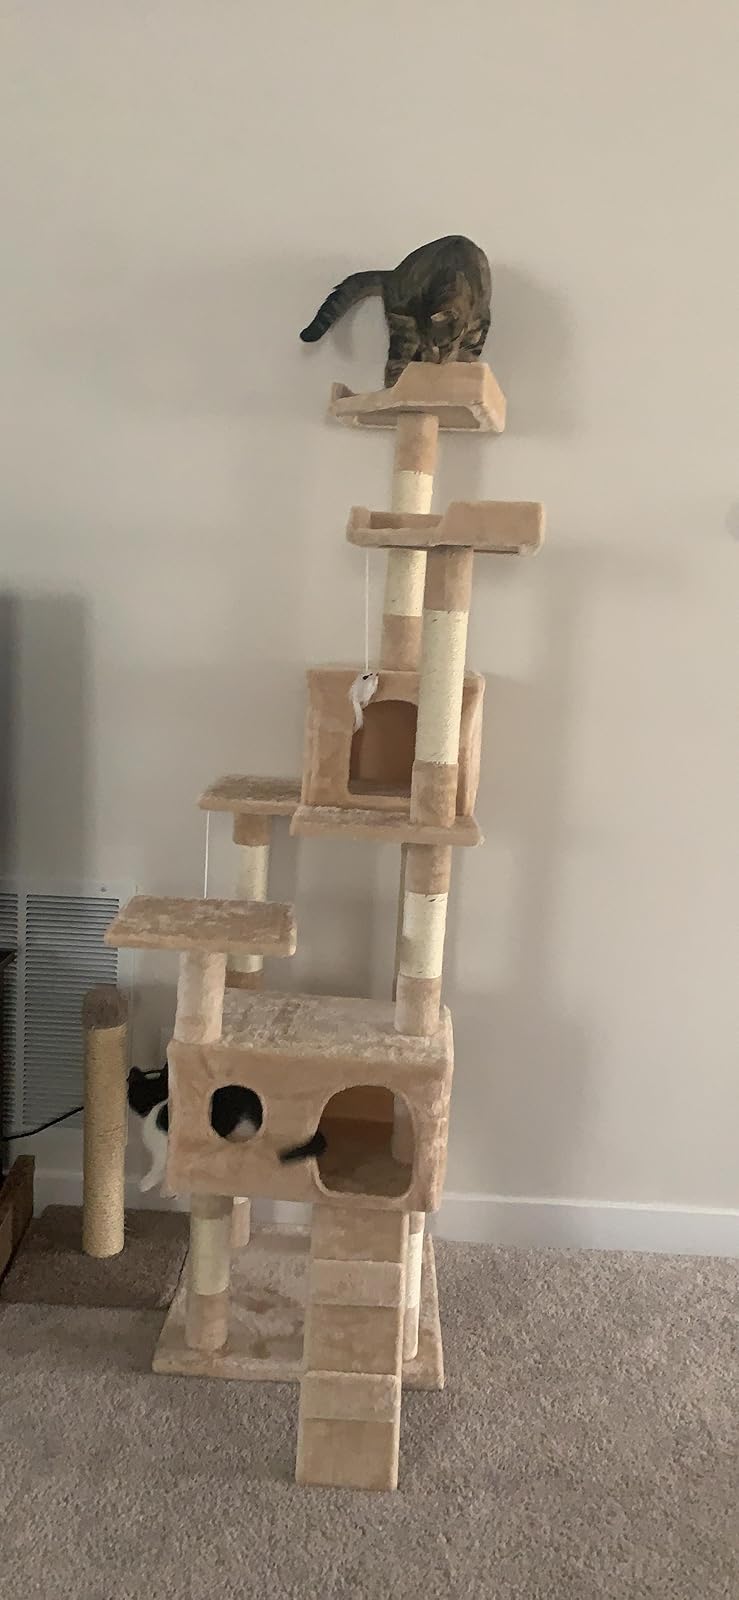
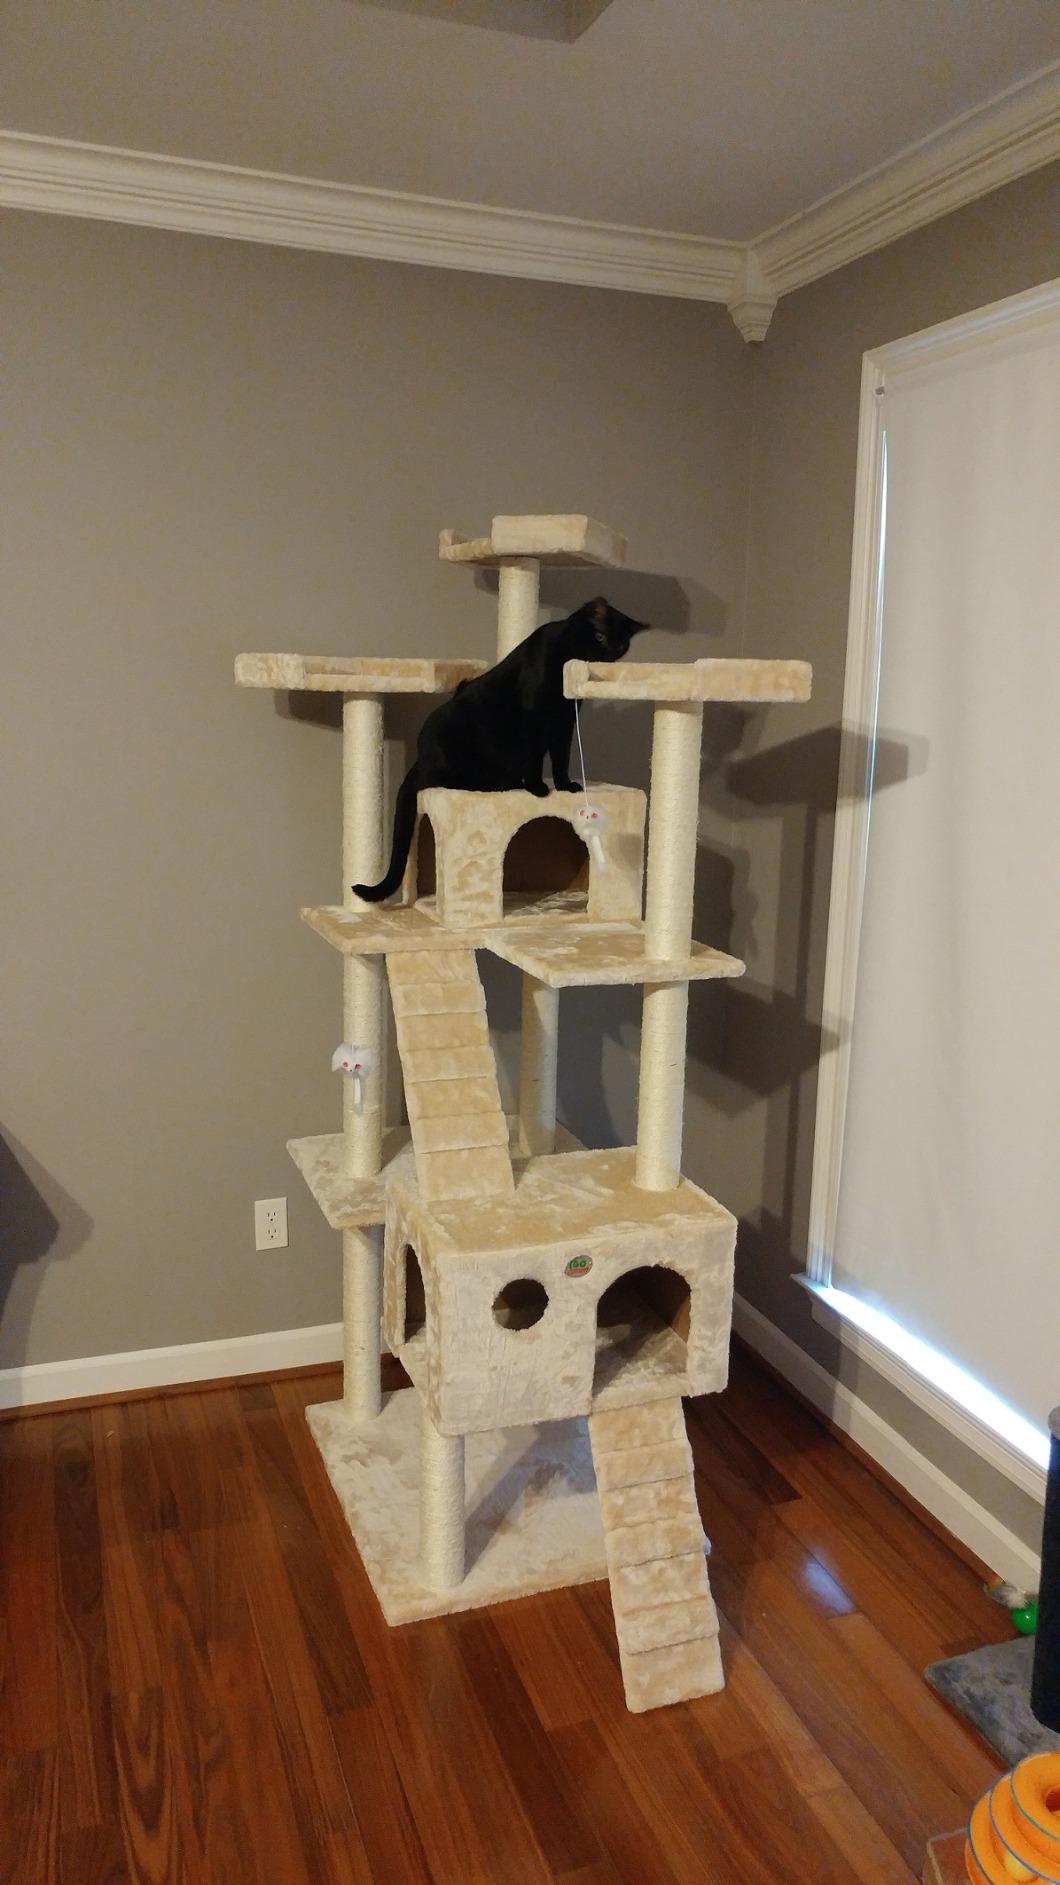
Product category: items_cat tree
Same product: no